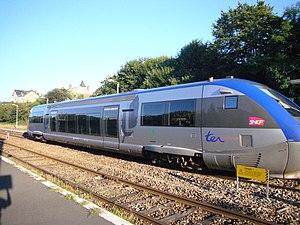
TER Limousin en gare de Chabanais (Charente)
Le TER Limousin était un des trois réseaux de lignes TER de la région Nouvelle-Aquitaine avant la création des TER Nouvelle-Aquitaine. Il portait le nom de l'ancienne région administrative Limousin.